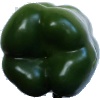
Label: green_pepper